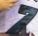
Number: 7